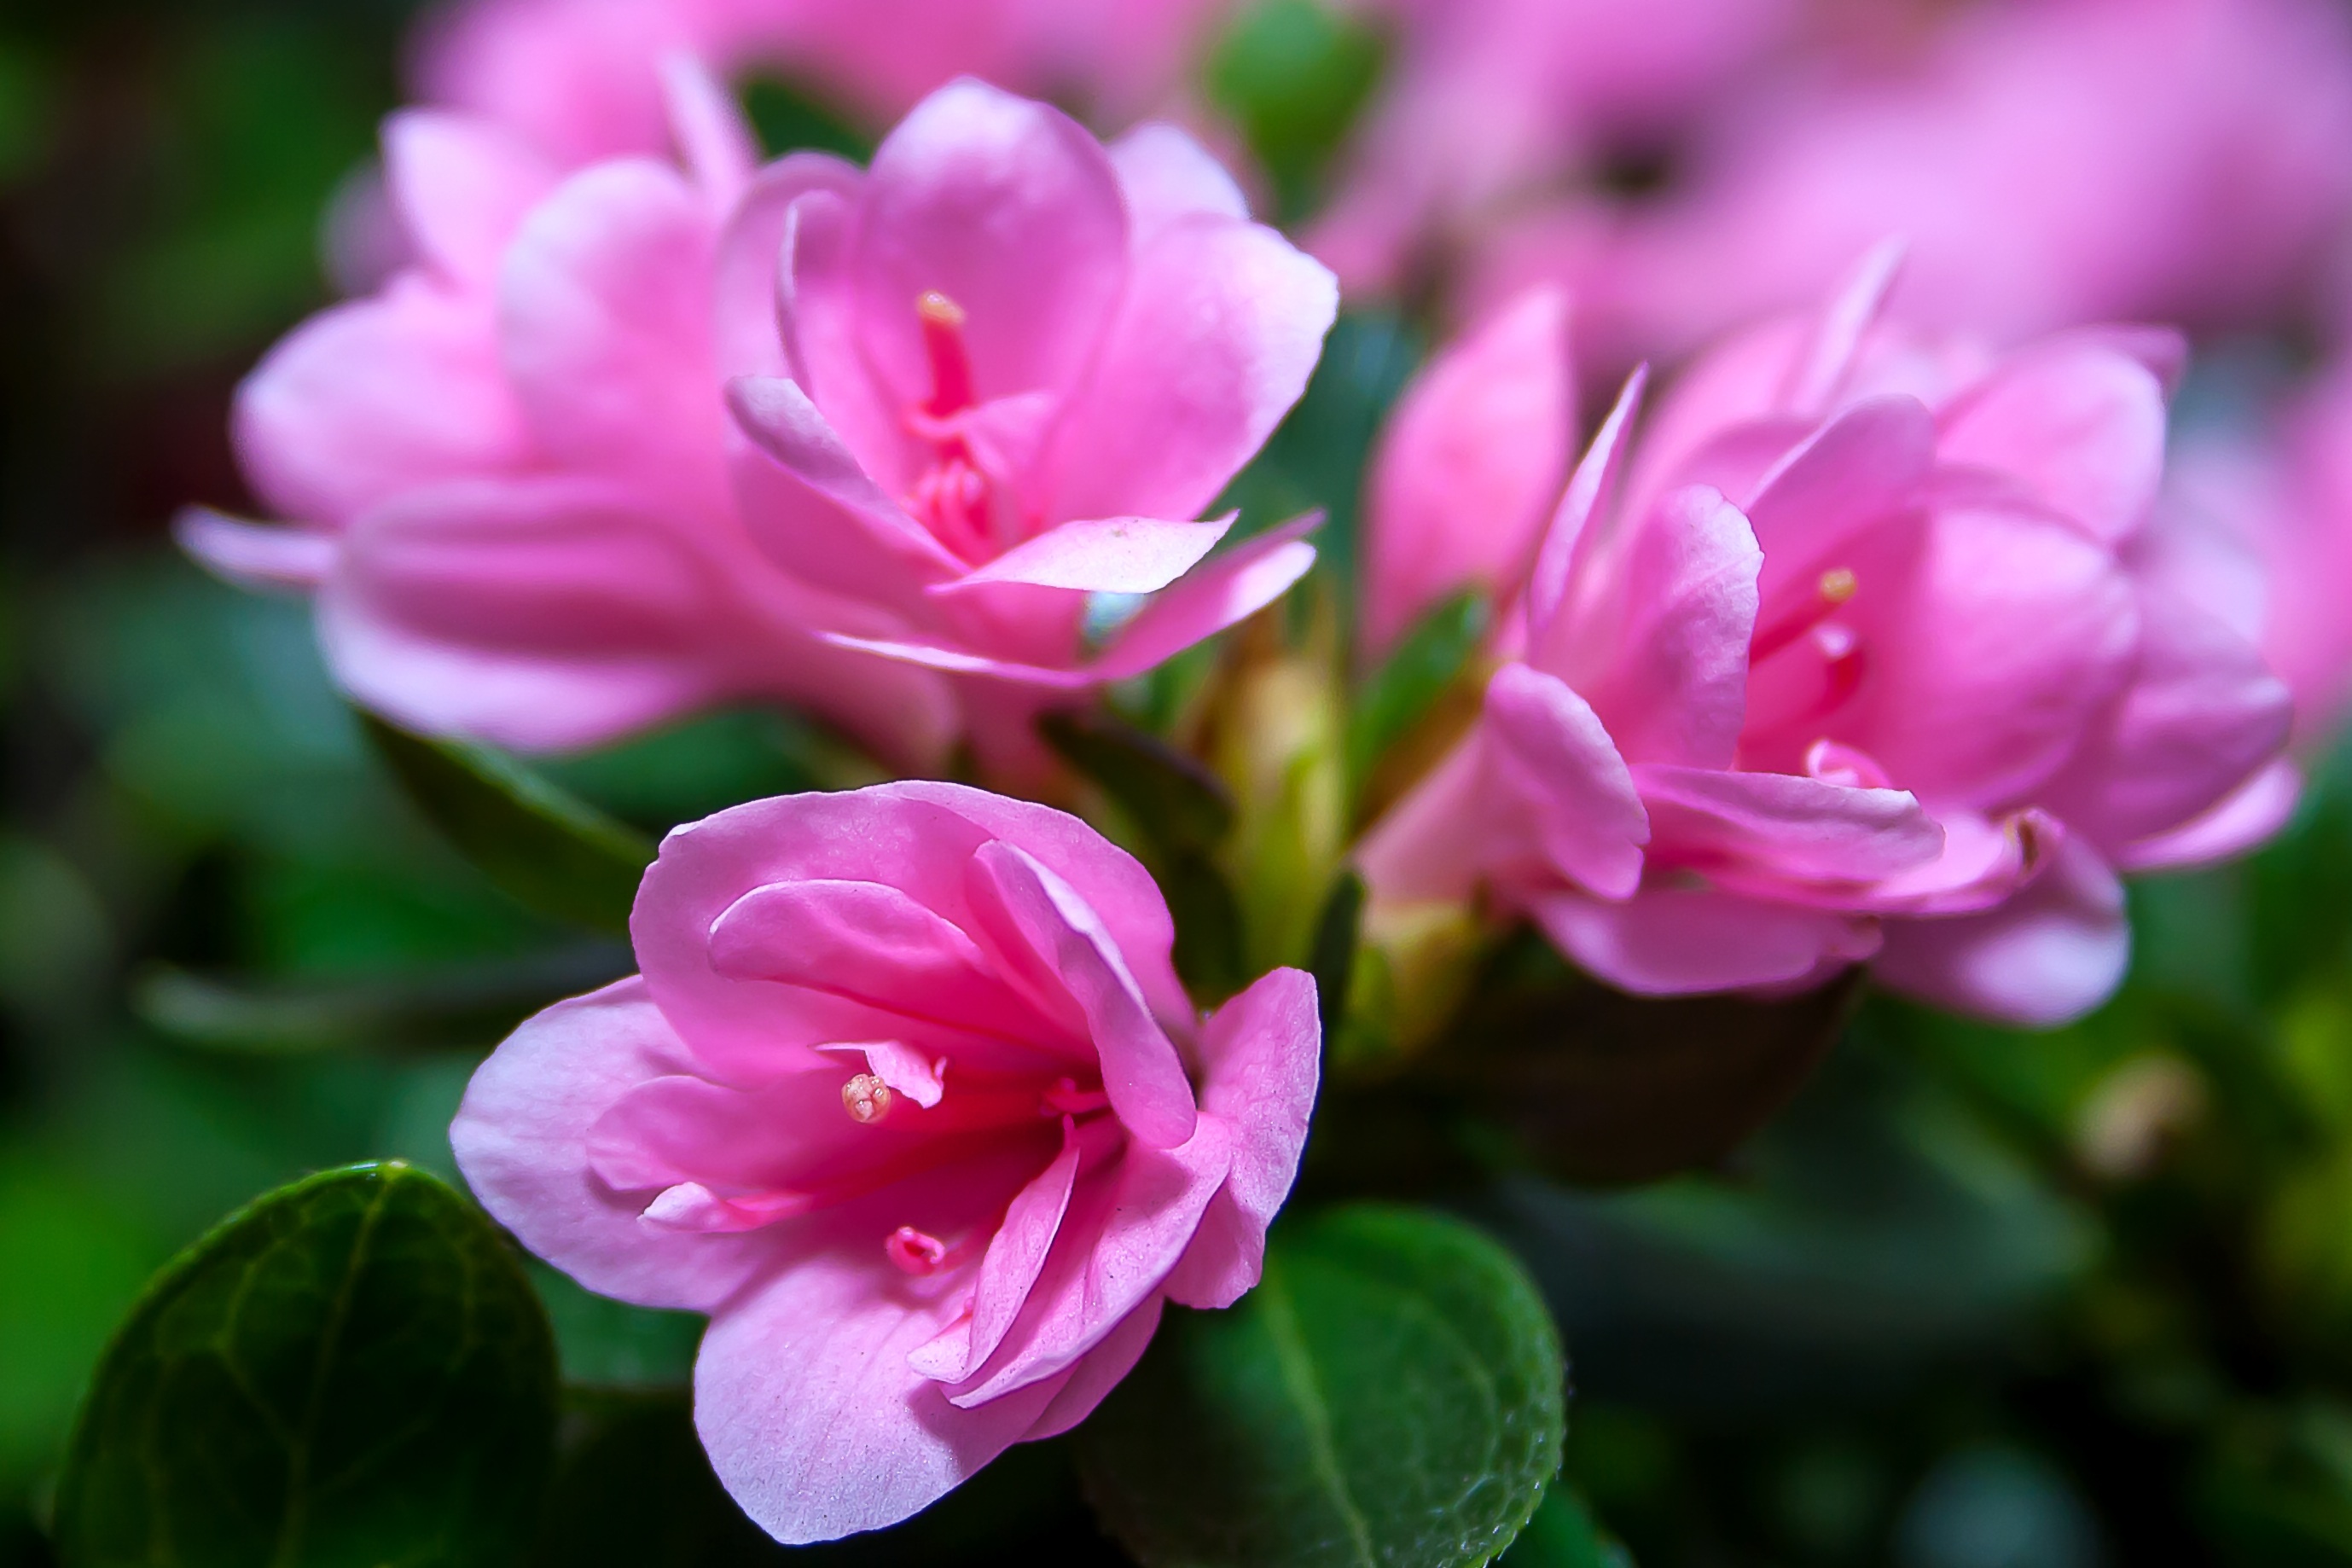
nature, blossom, plant, flower, petal, bloom, spring, macro, botany, pink, close, flora, flowers, shrub, rhododendron, kirin, azalea, pink flower, macro photography, flowering plant, land plant